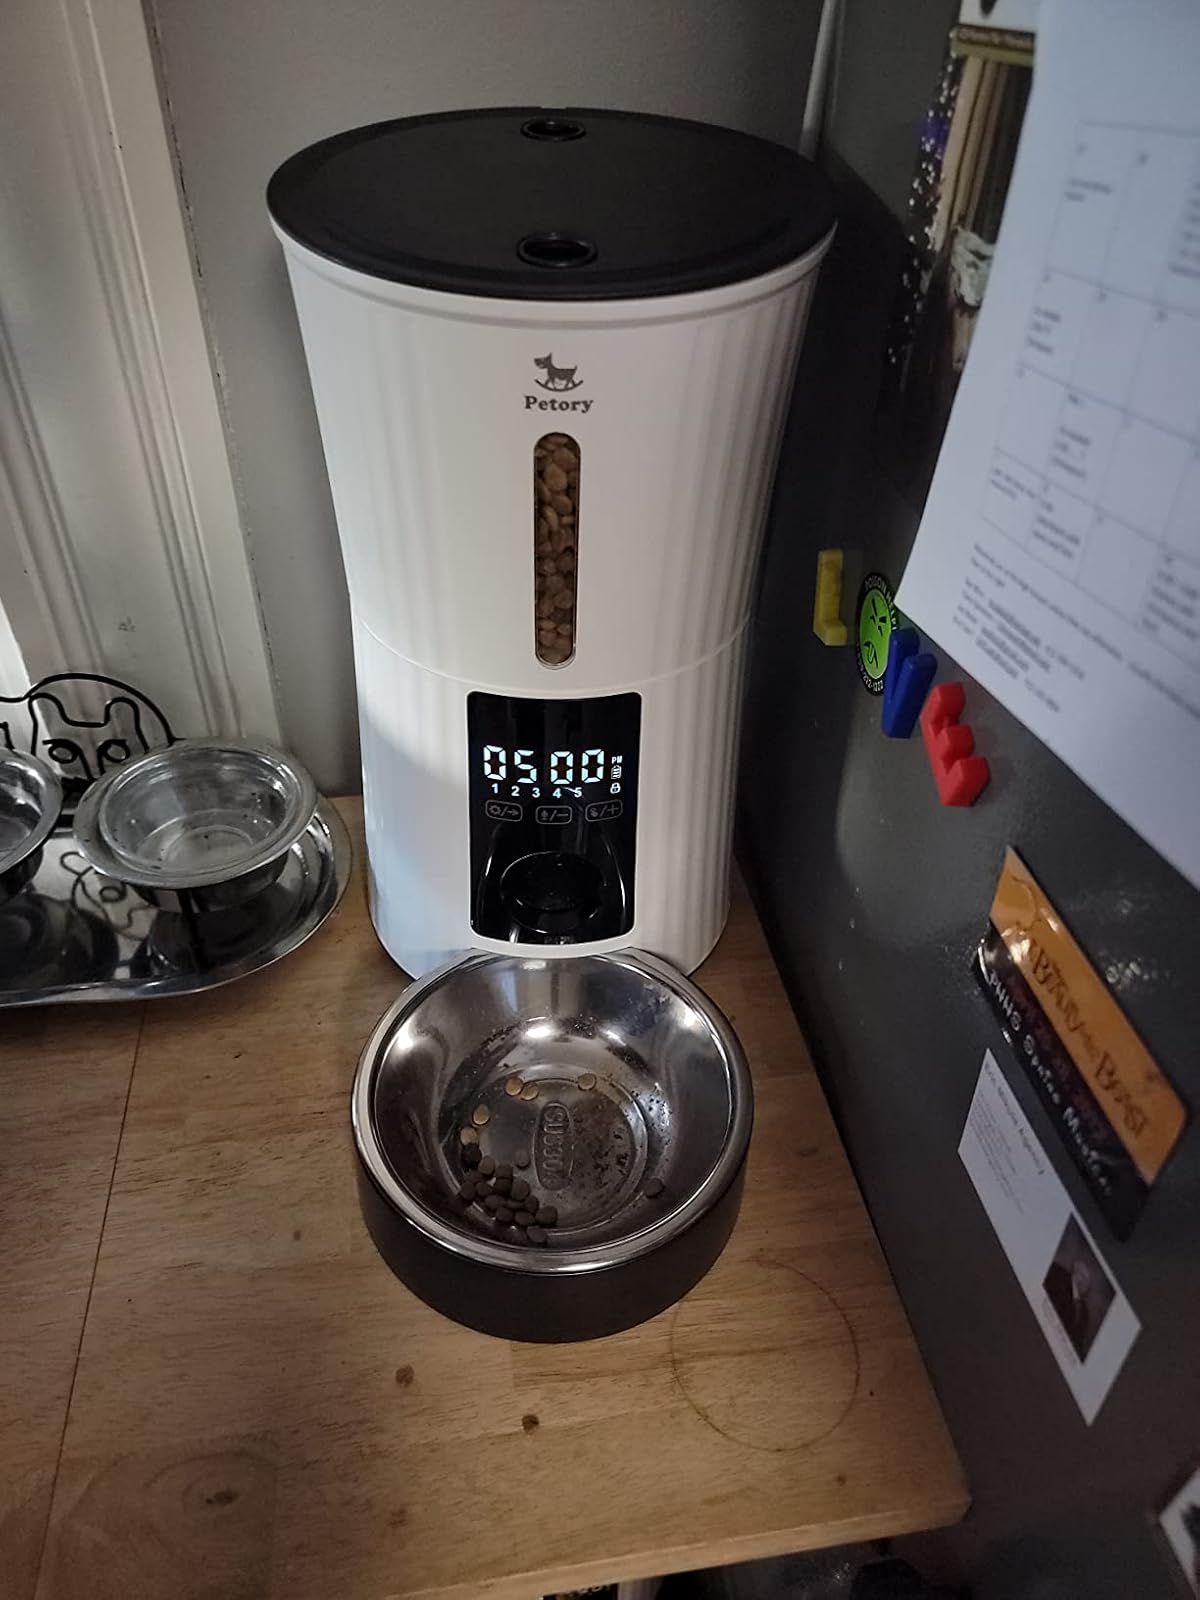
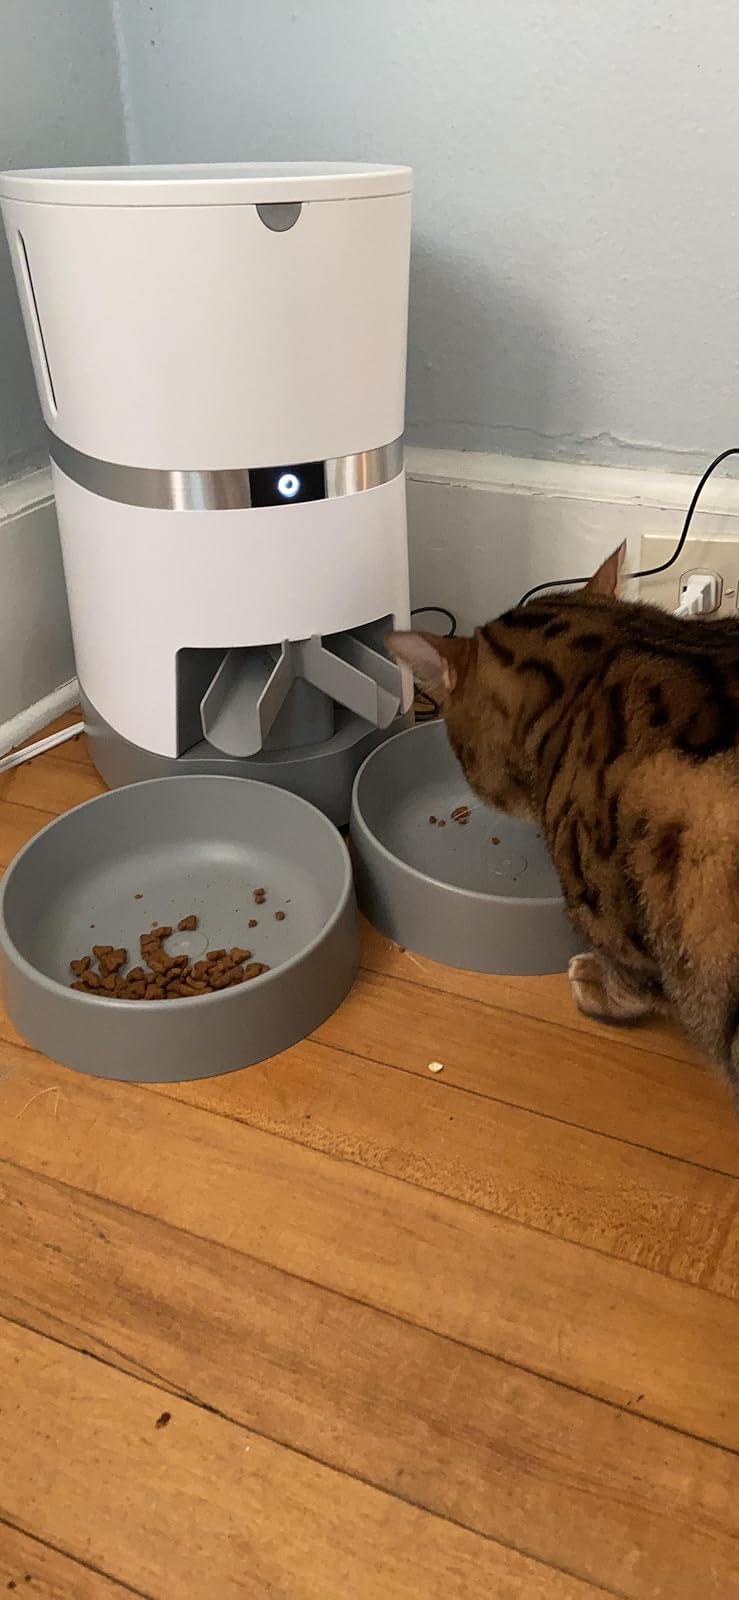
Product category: items_feeder
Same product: no